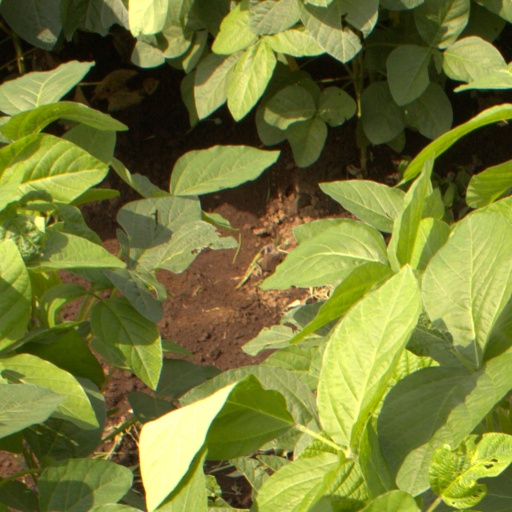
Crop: soybean